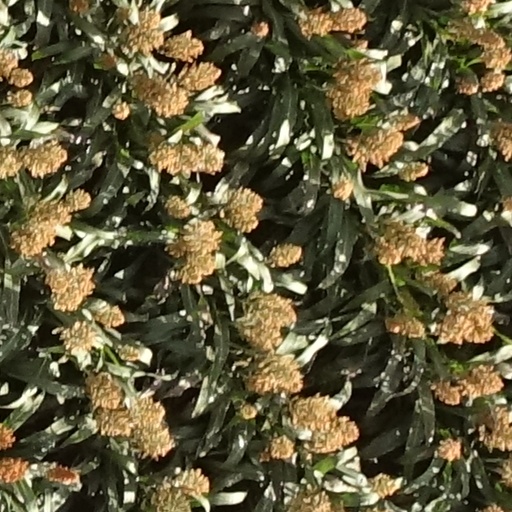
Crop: sorghum